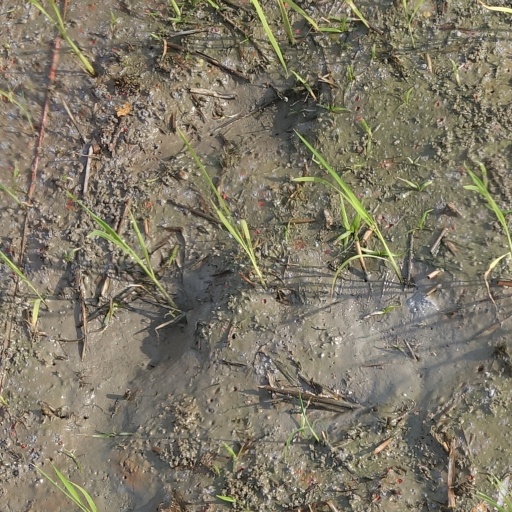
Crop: rice